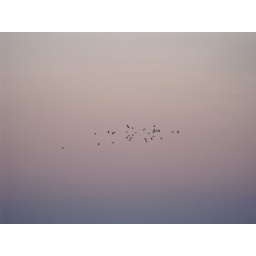
black skimmer flock against the purple sky to the East